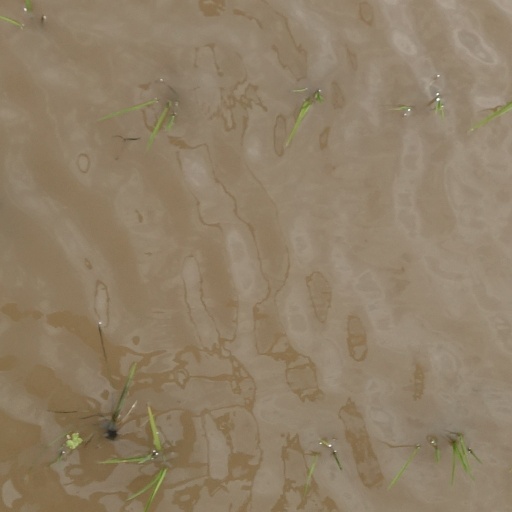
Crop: rice